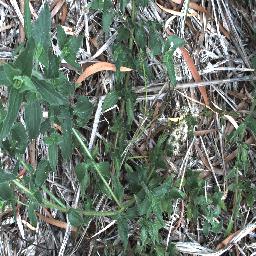
Label: siam_weed